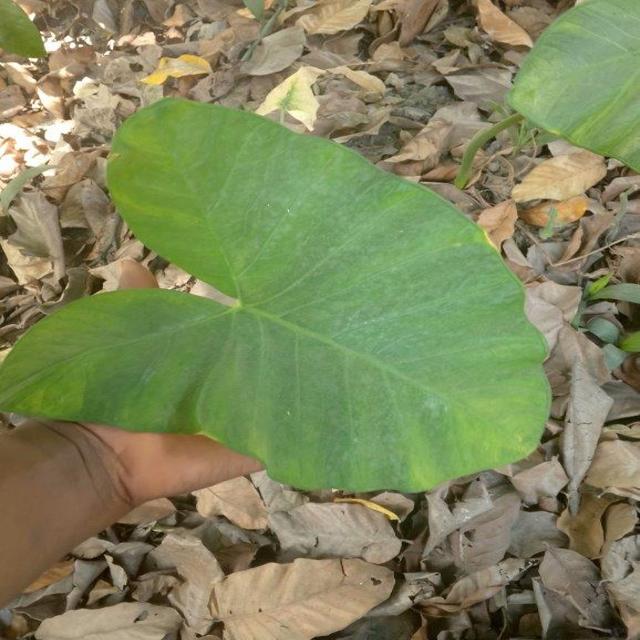
Label: Early_Blight